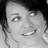
Emotion: happy